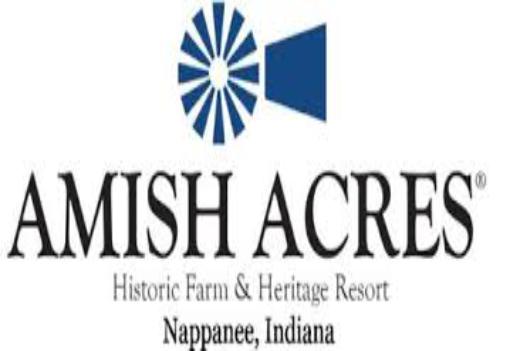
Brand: amish
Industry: Necessities